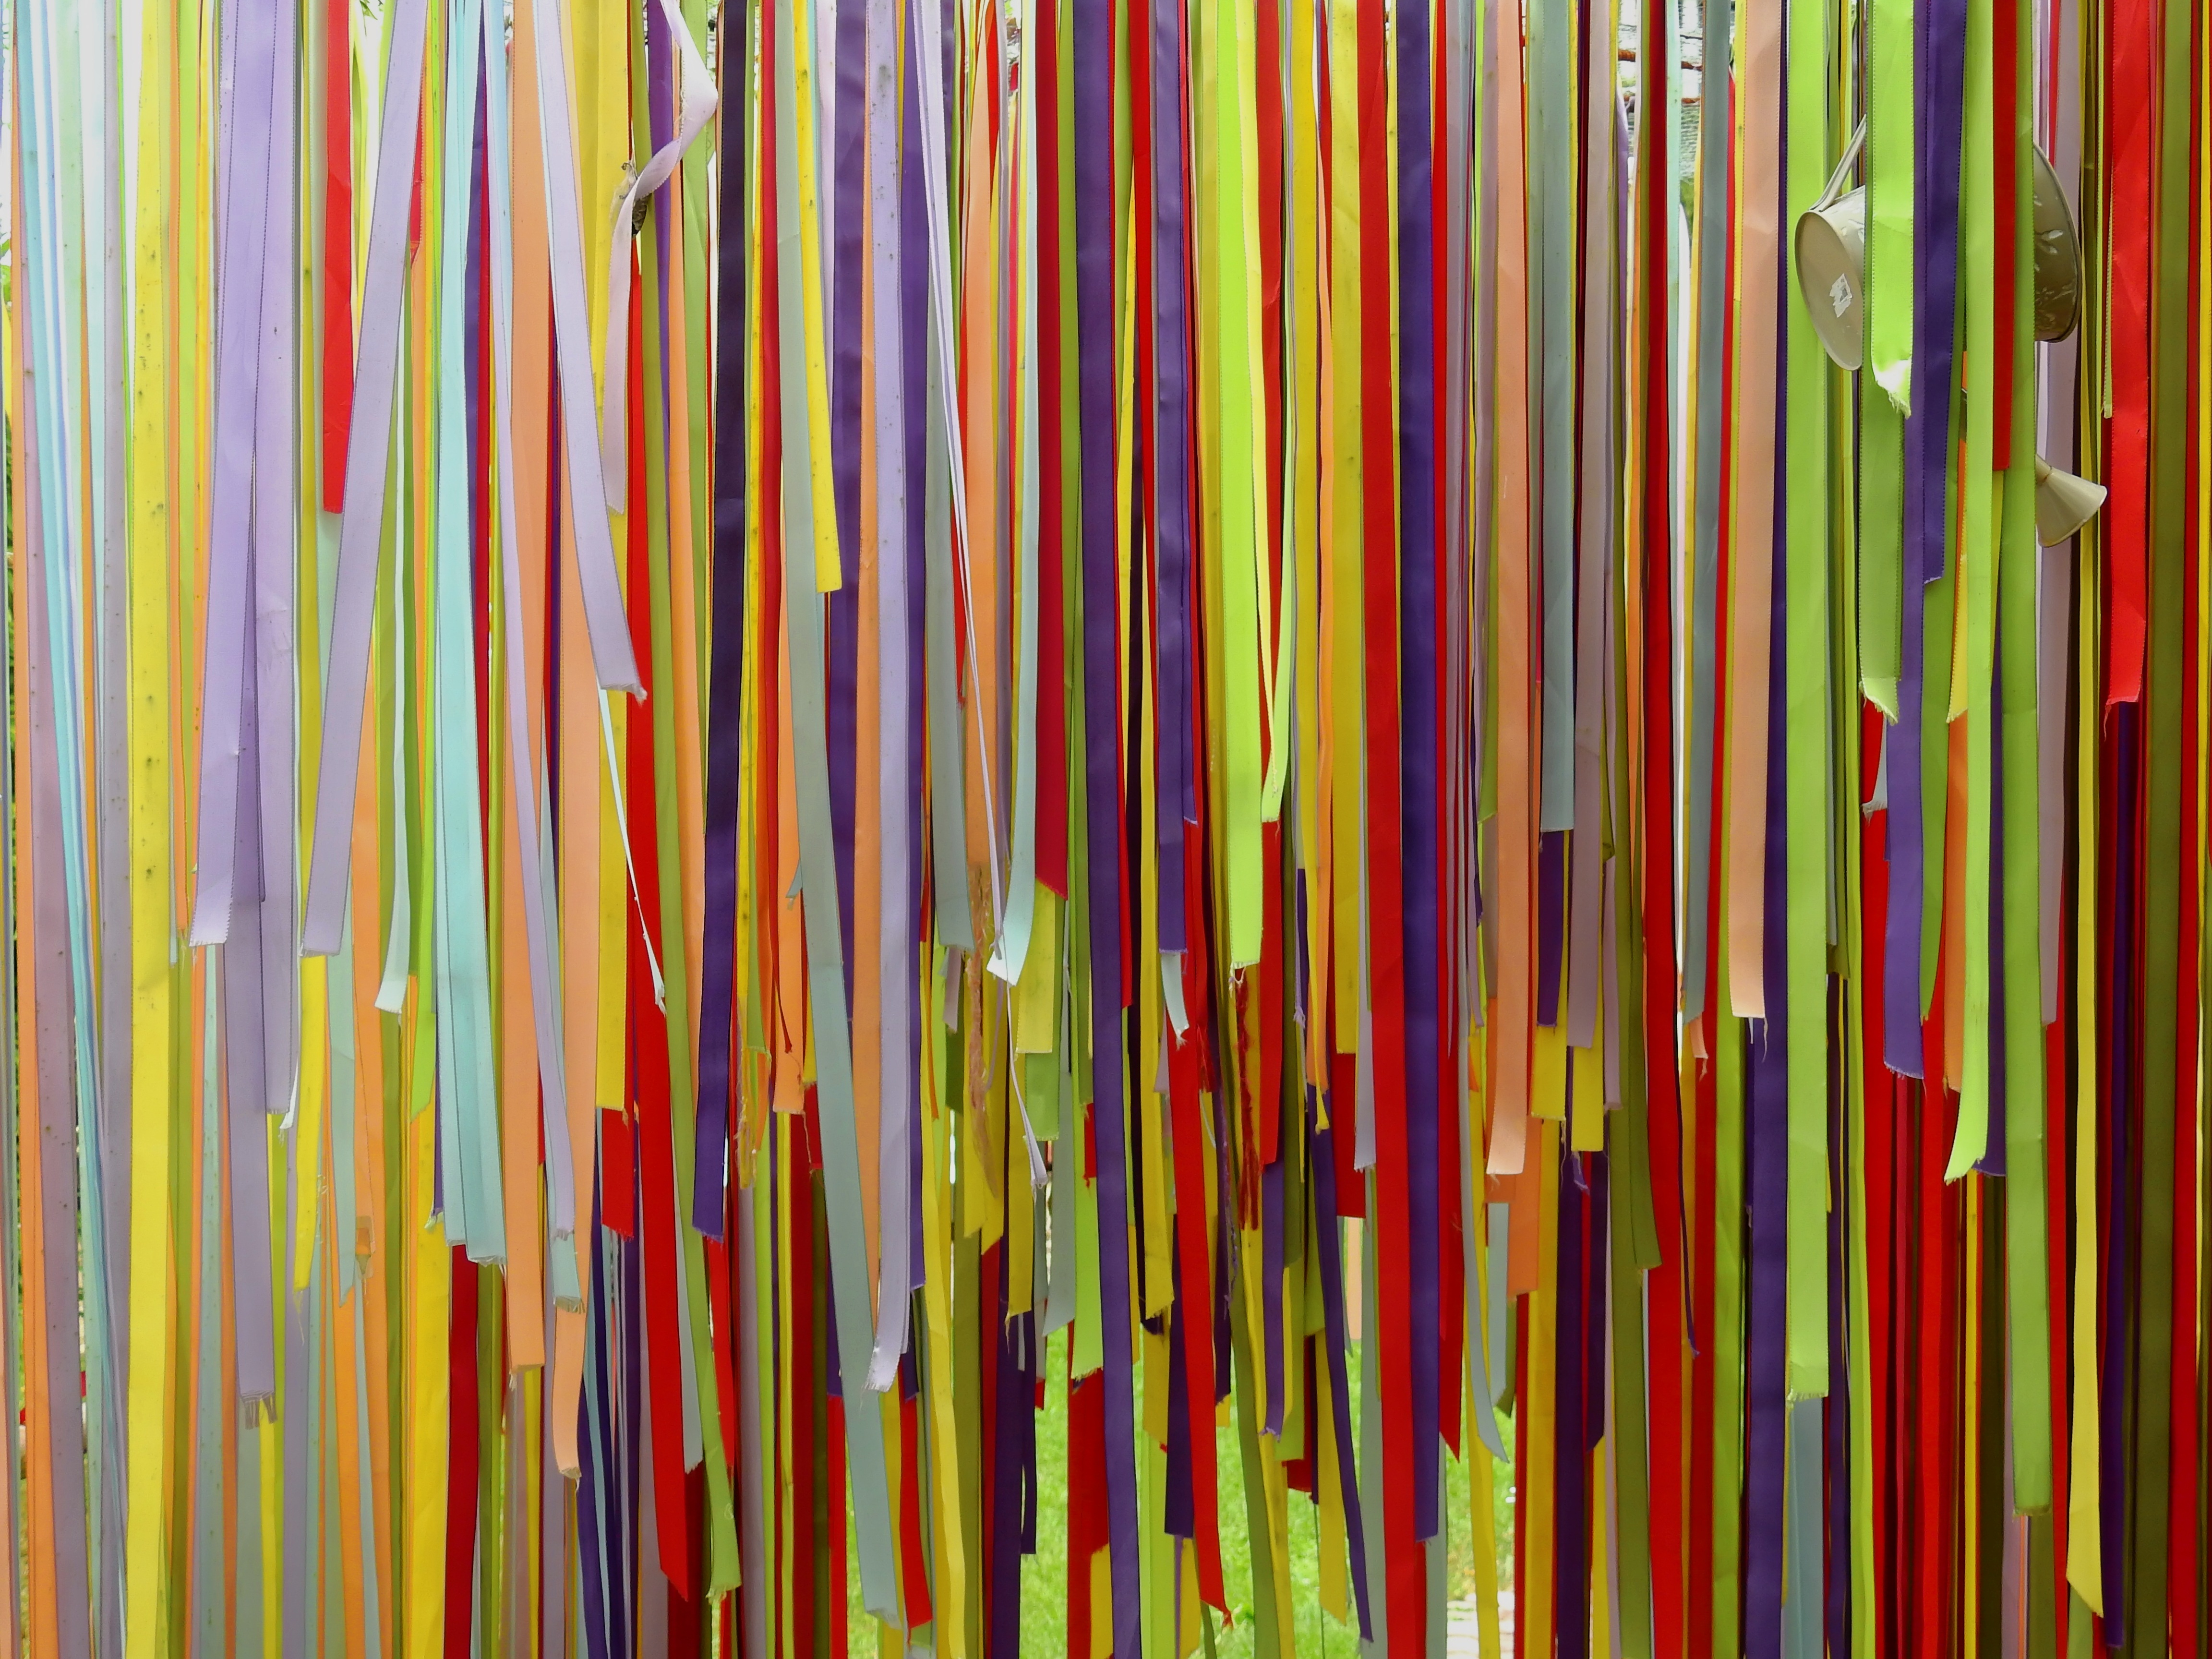
abstract, structure, texture, decoration, pattern, line, color, colorful, decor, circle, fabric, interior design, textile, art, background, design, shape, modern art